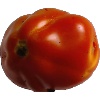
Label: Tomato 1